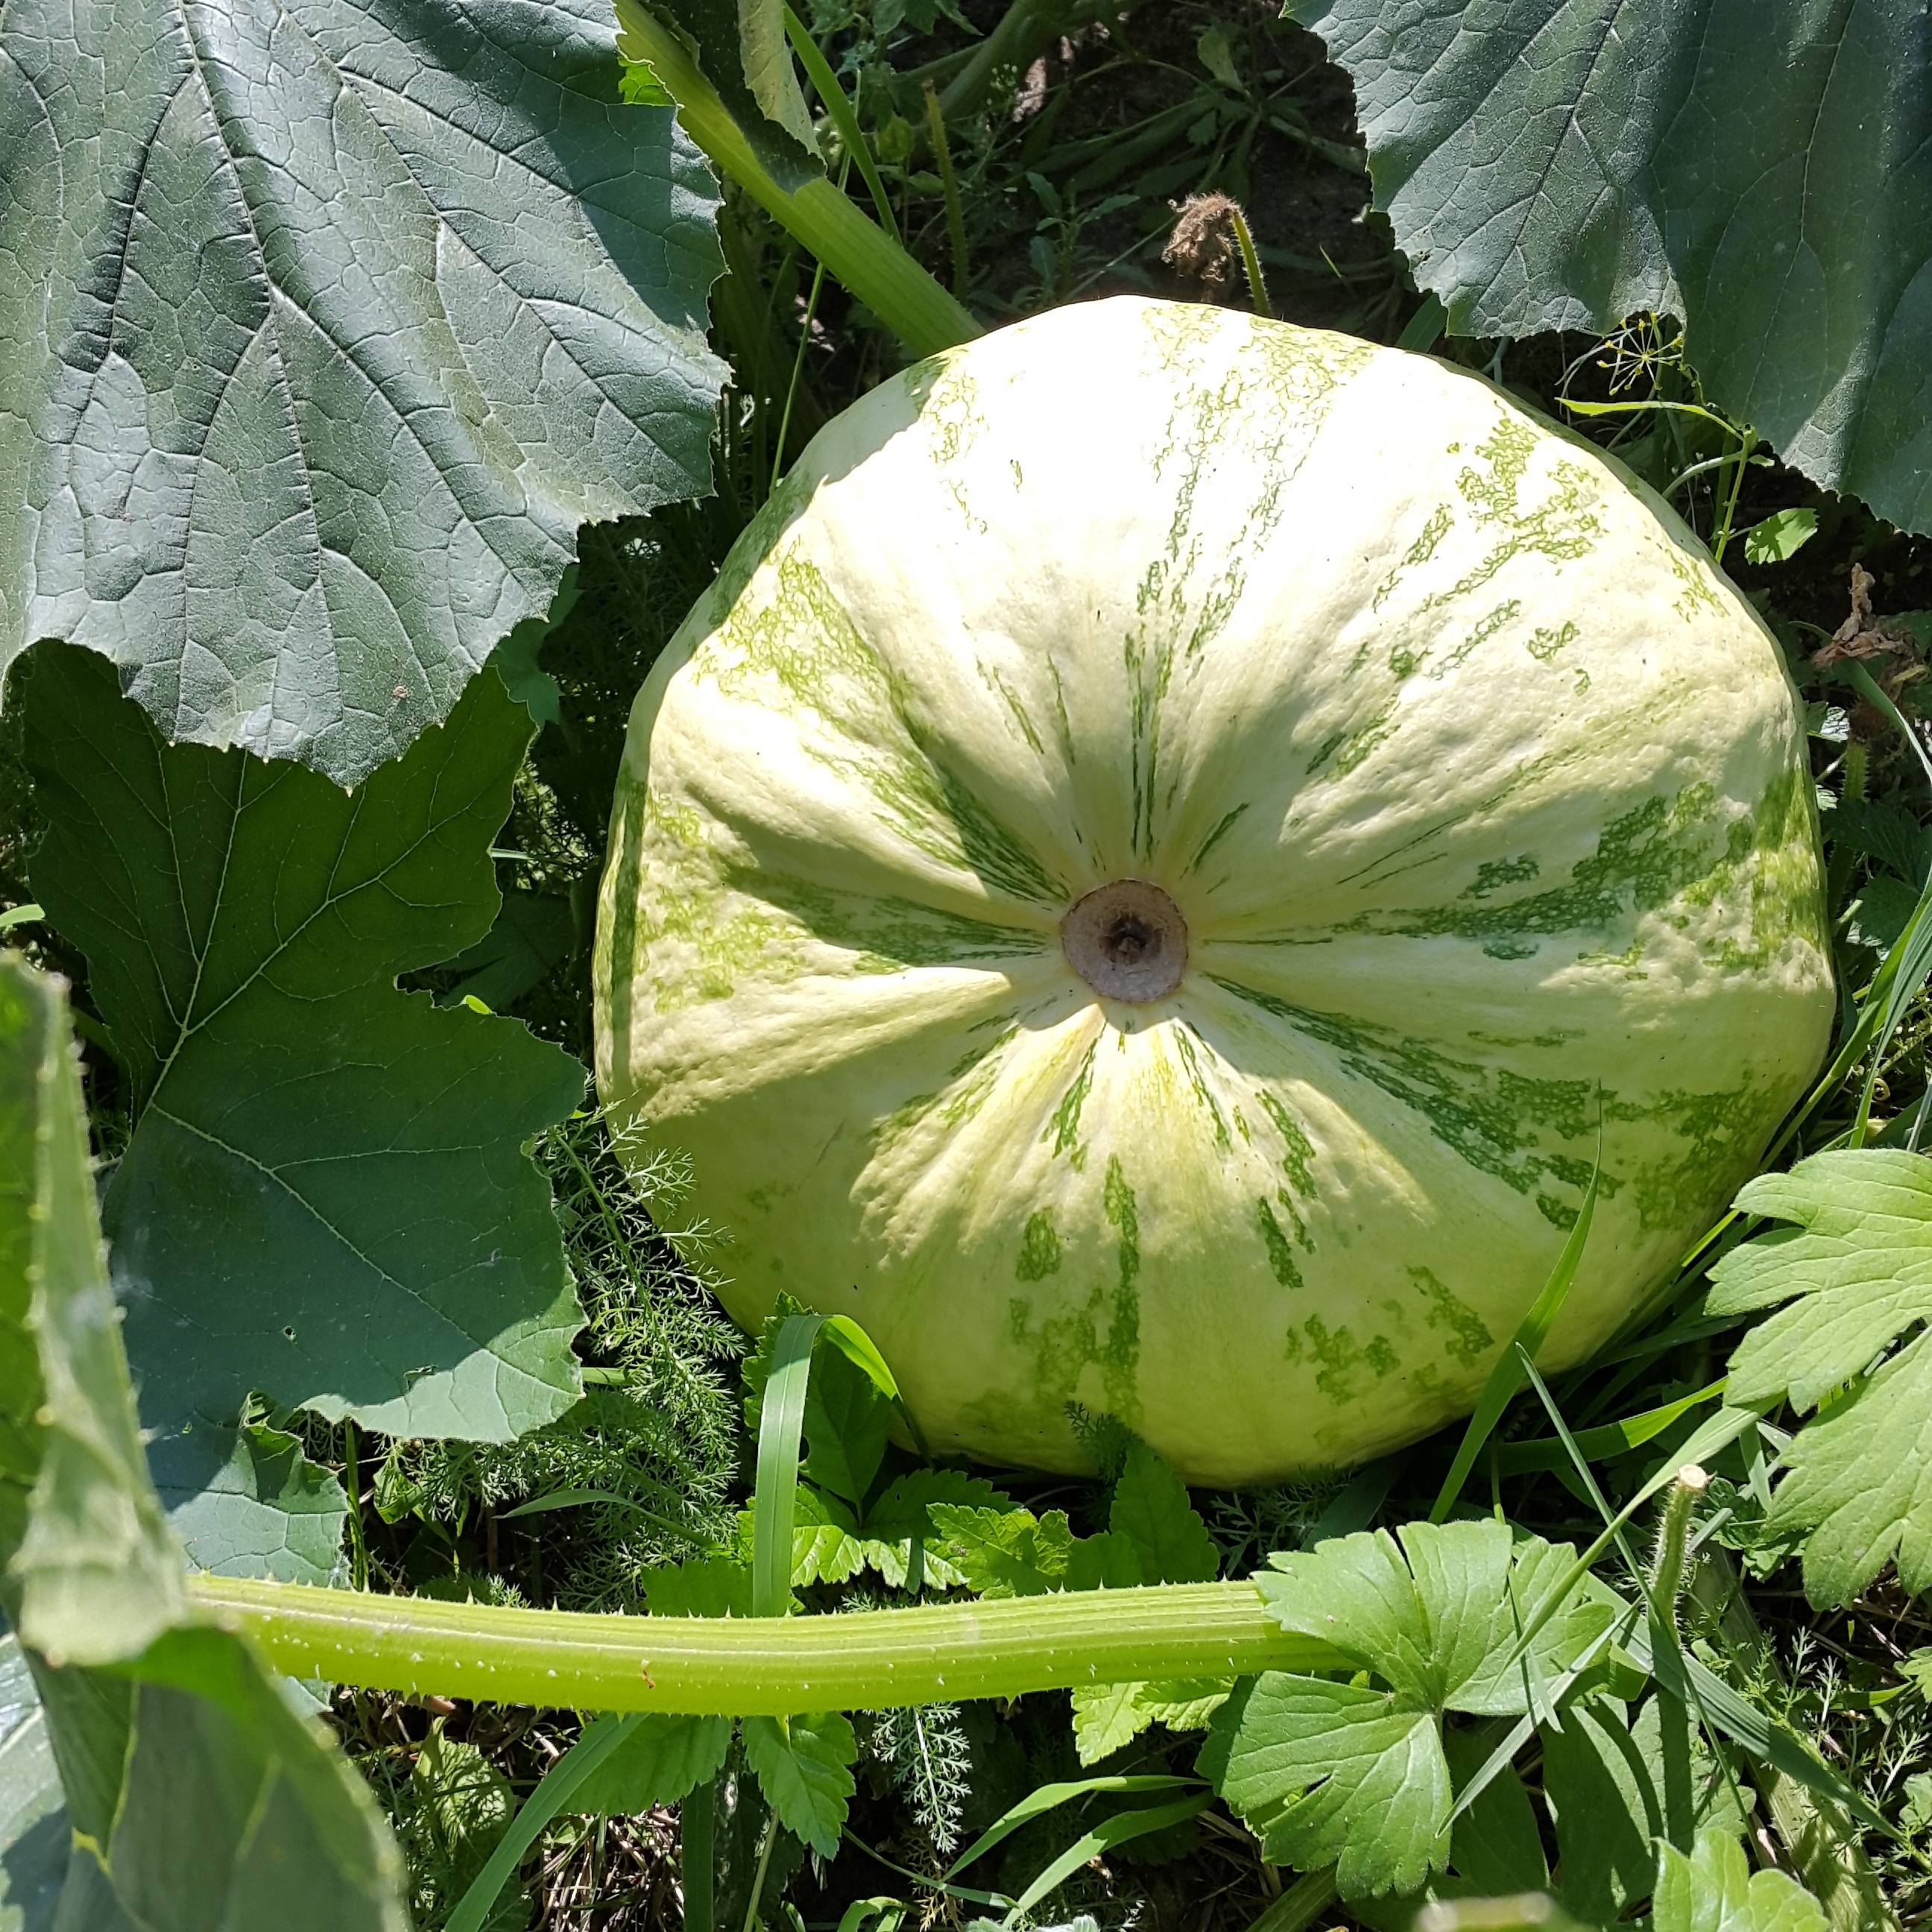
nature, plant, fruit, leaf, flower, summer, food, green, harvest, produce, vegetable, pumpkin, botany, garden, closeup, flora, gourd, beauty, dacha, melon, cucurbita, living nature, flowering plant, land plant, cucumber gourd and melon family